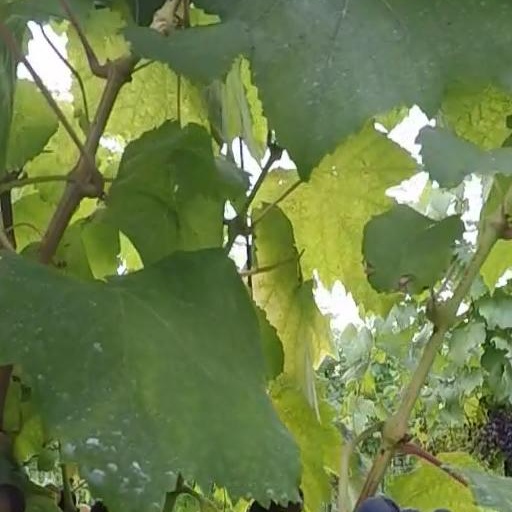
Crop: grape